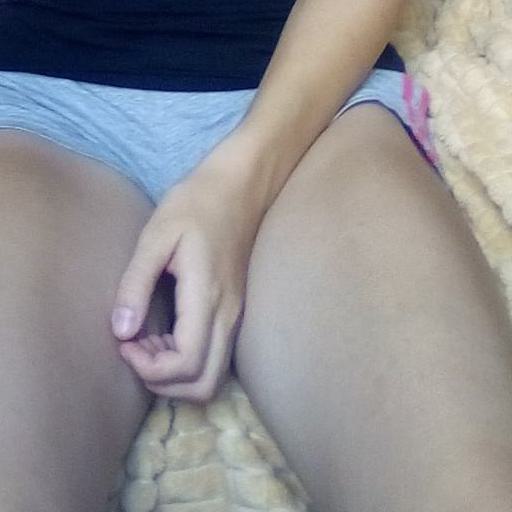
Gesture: no_gesture